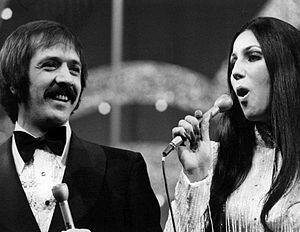
Sonny and Cher est un duo américain formé en 1963 par la chanteuse Cher et son mari Sonny Bono.